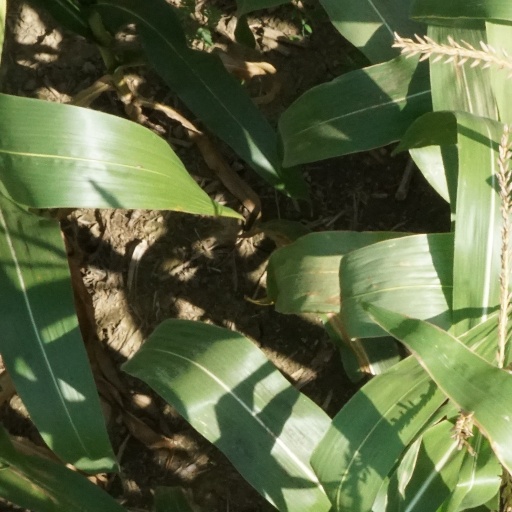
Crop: maize; corn